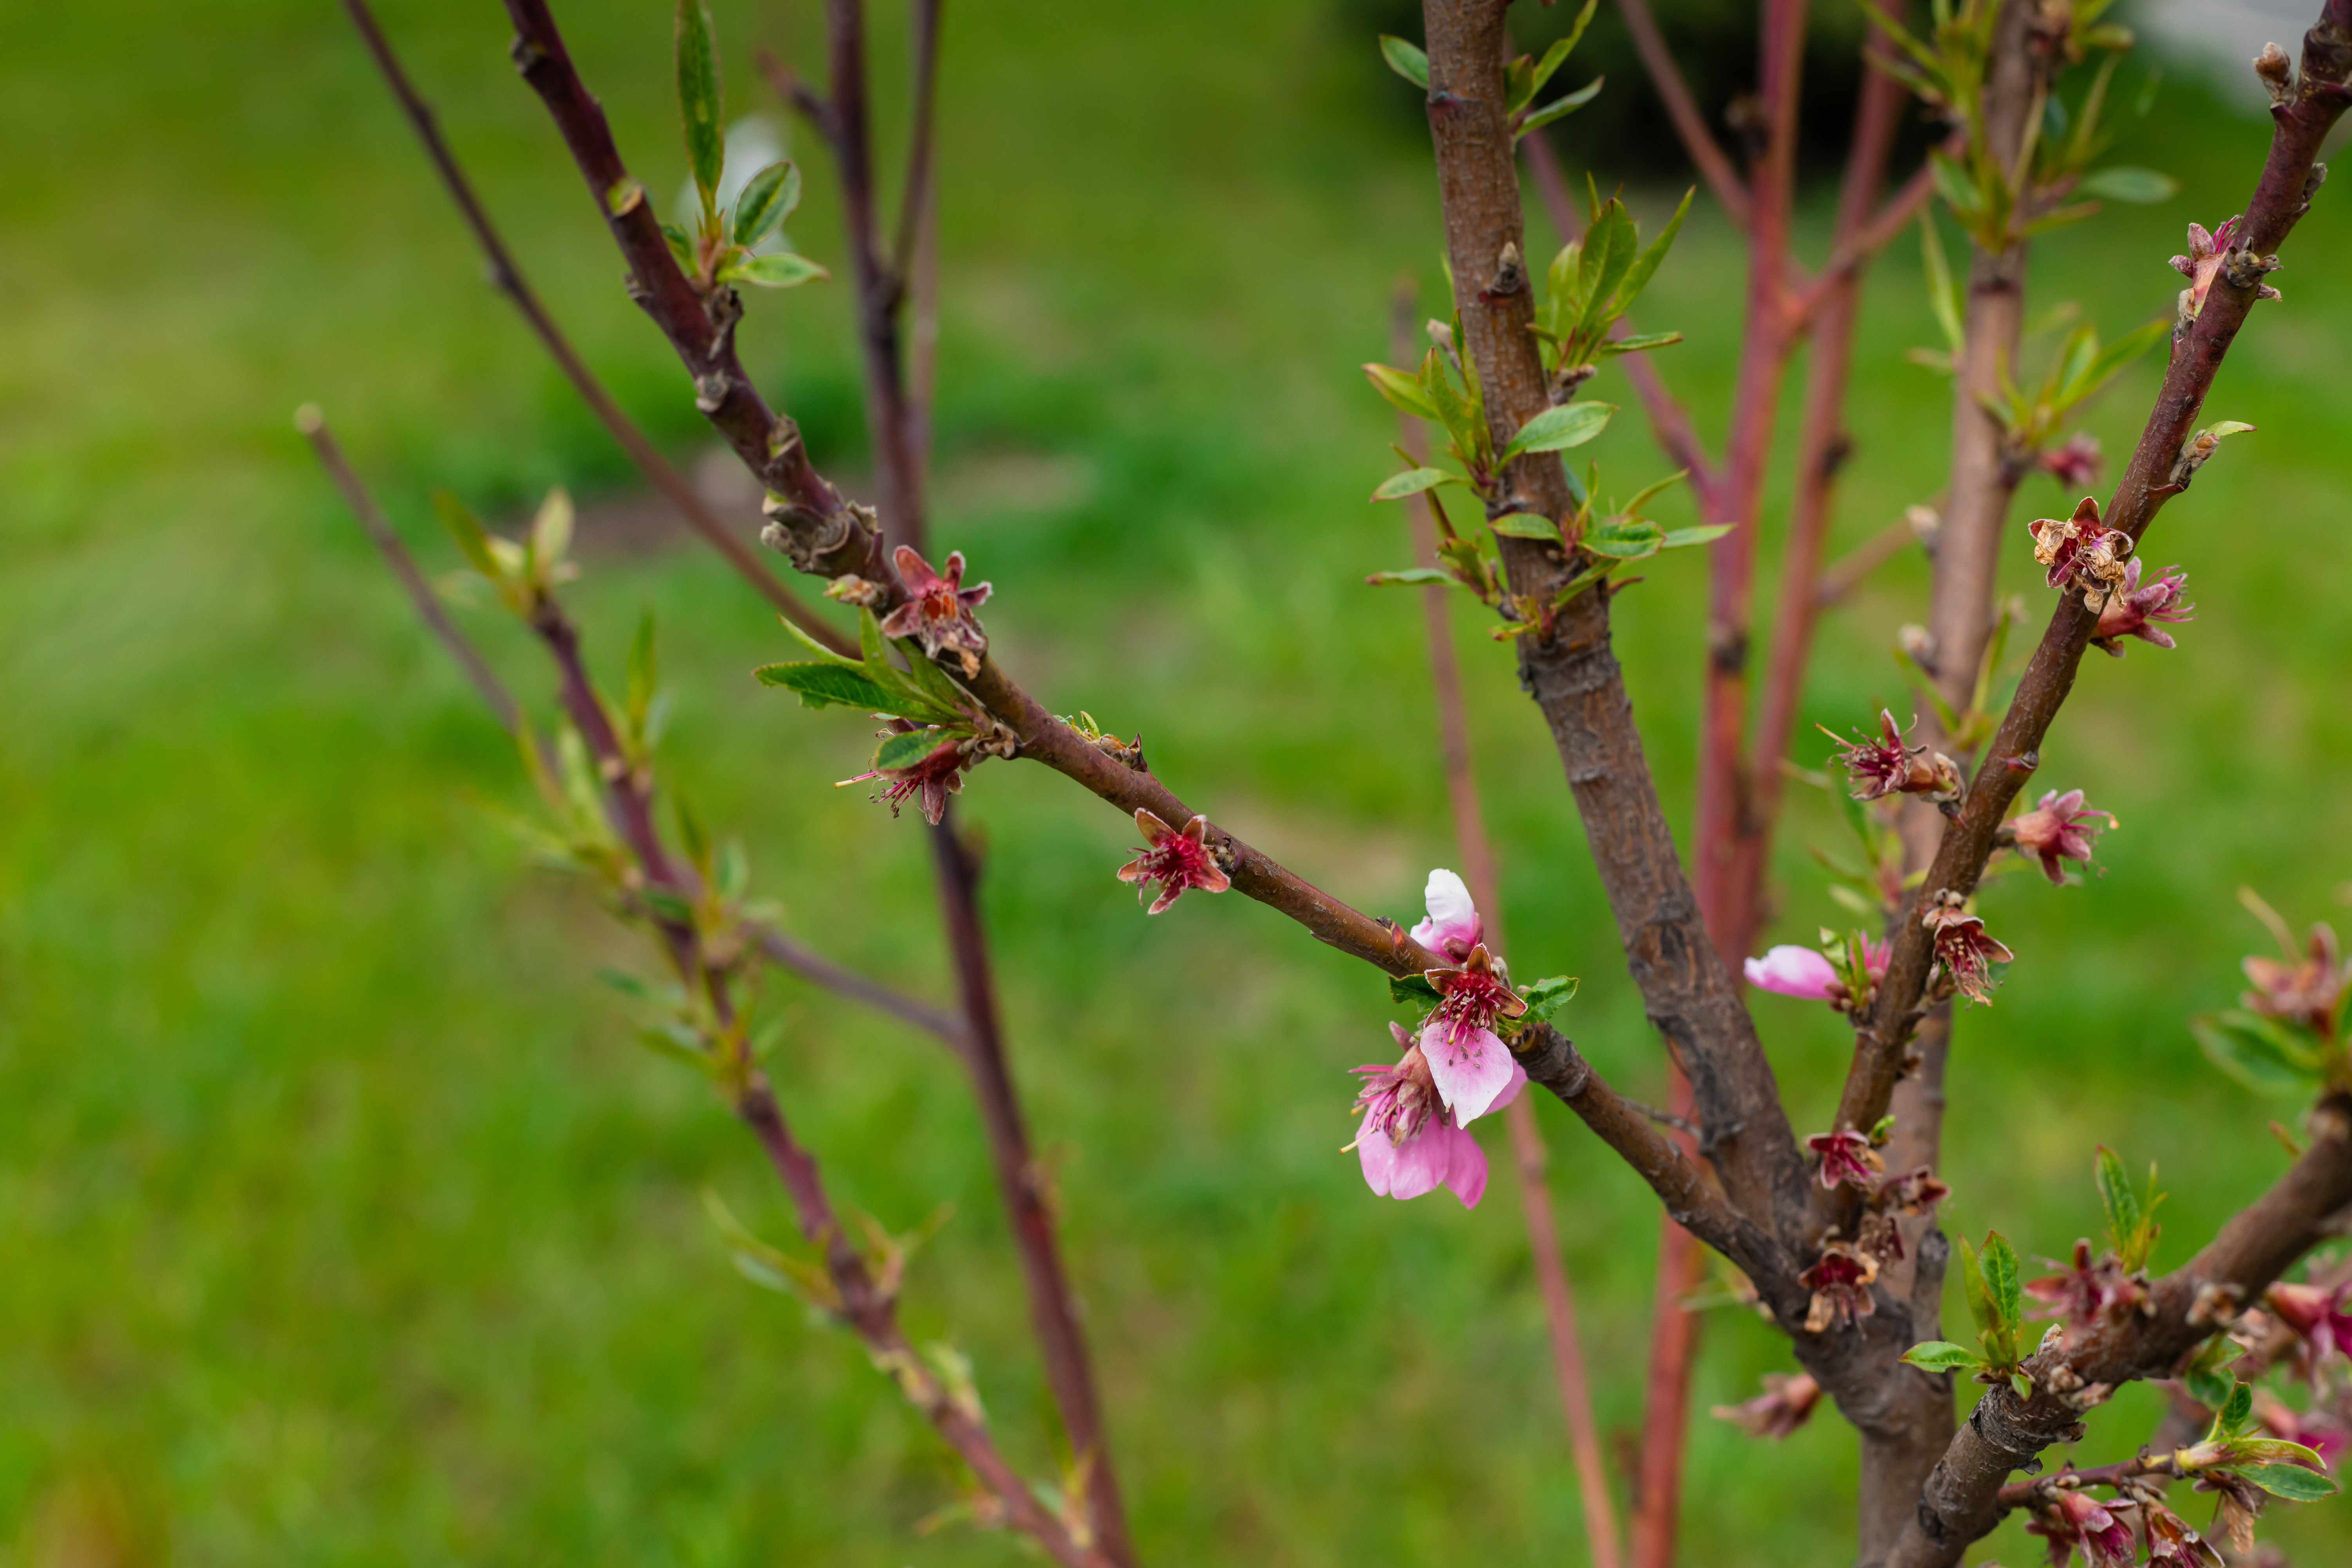
flower, tree, plant, flowering plant, sheep's sorrel, branch, smartweed buckwheat family, plant stem, twig